Atchison, Topeka and Santa Fe Railway

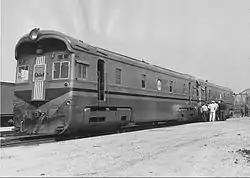
An EMC 1800 hp B-B in the original "Golden Olive" scheme in 1935

AT&SF began merger talks in the 1980s. The Southern Pacific Santa Fe Railroad (SPSF) was a proposed merger between the parent companies of the Southern Pacific and AT&SF announced on December23, 1983. As part of the joining of the two firms, all rail and non-rail assets owned by Santa Fe Industries and the Southern Pacific Transportation Company were placed under the control of a holding company, the Santa Fe–Southern Pacific Corporation. The merger was subsequently denied by the Interstate Commerce Commission (ICC) on the basis that it would create too many duplicate routes.